Tenby town walls

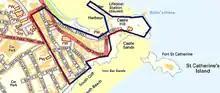
Blue lines show where the walls round Tenby were most likely placed and red lines mark the wall sections that are still standing

There were originally four gates, but the Great or Carmarthen Gate was removed in 1781, the South Gate in 1797 and the Quay Gate in 1811. Only the semi-circular Five Arches Gate survives. Six towers survive, although there may have been up to 24 originally. At one time there were walls connecting the town to Tenby Castle, but they no longer exist. The walls are generally built of rubble stone with arrow loops and a crenellated parapet. There is a short stretch west from Upper Frog Street along White Lion Street to the bastion at the corner of White Lion Street and South Parade and then the most intact portion runs south beside South Parade and St Florence Parade to the sea.